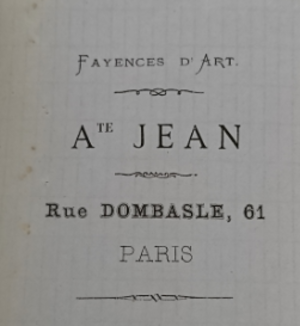
En-tête de lettre commerciale d'Auguste Jean du 61 rue Dombasle, Paris. Collection privée.
Auguste Jean, né le 19 janvier 1829 à Paris et mort le 3 novembre 1896 à Vierzon, est un céramiste et verrier français.